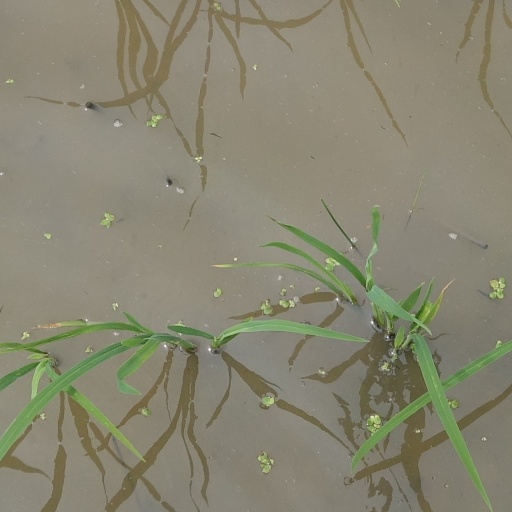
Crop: rice